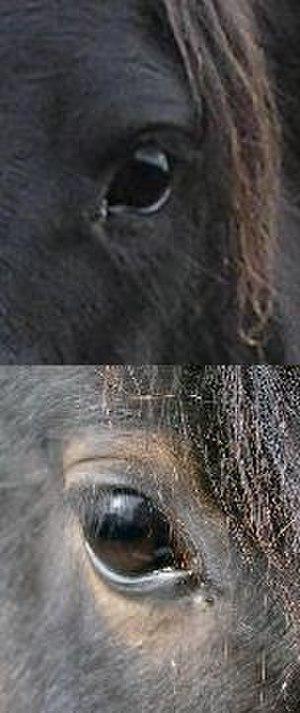
La robe désigne la ou les couleurs d'un cheval, dans le domaine de l'hippologie. Les dénominations des robes ainsi que leurs définitions sont liées à leur apparence visuelle, définie par la couleur des poils et des crins qui la composent.